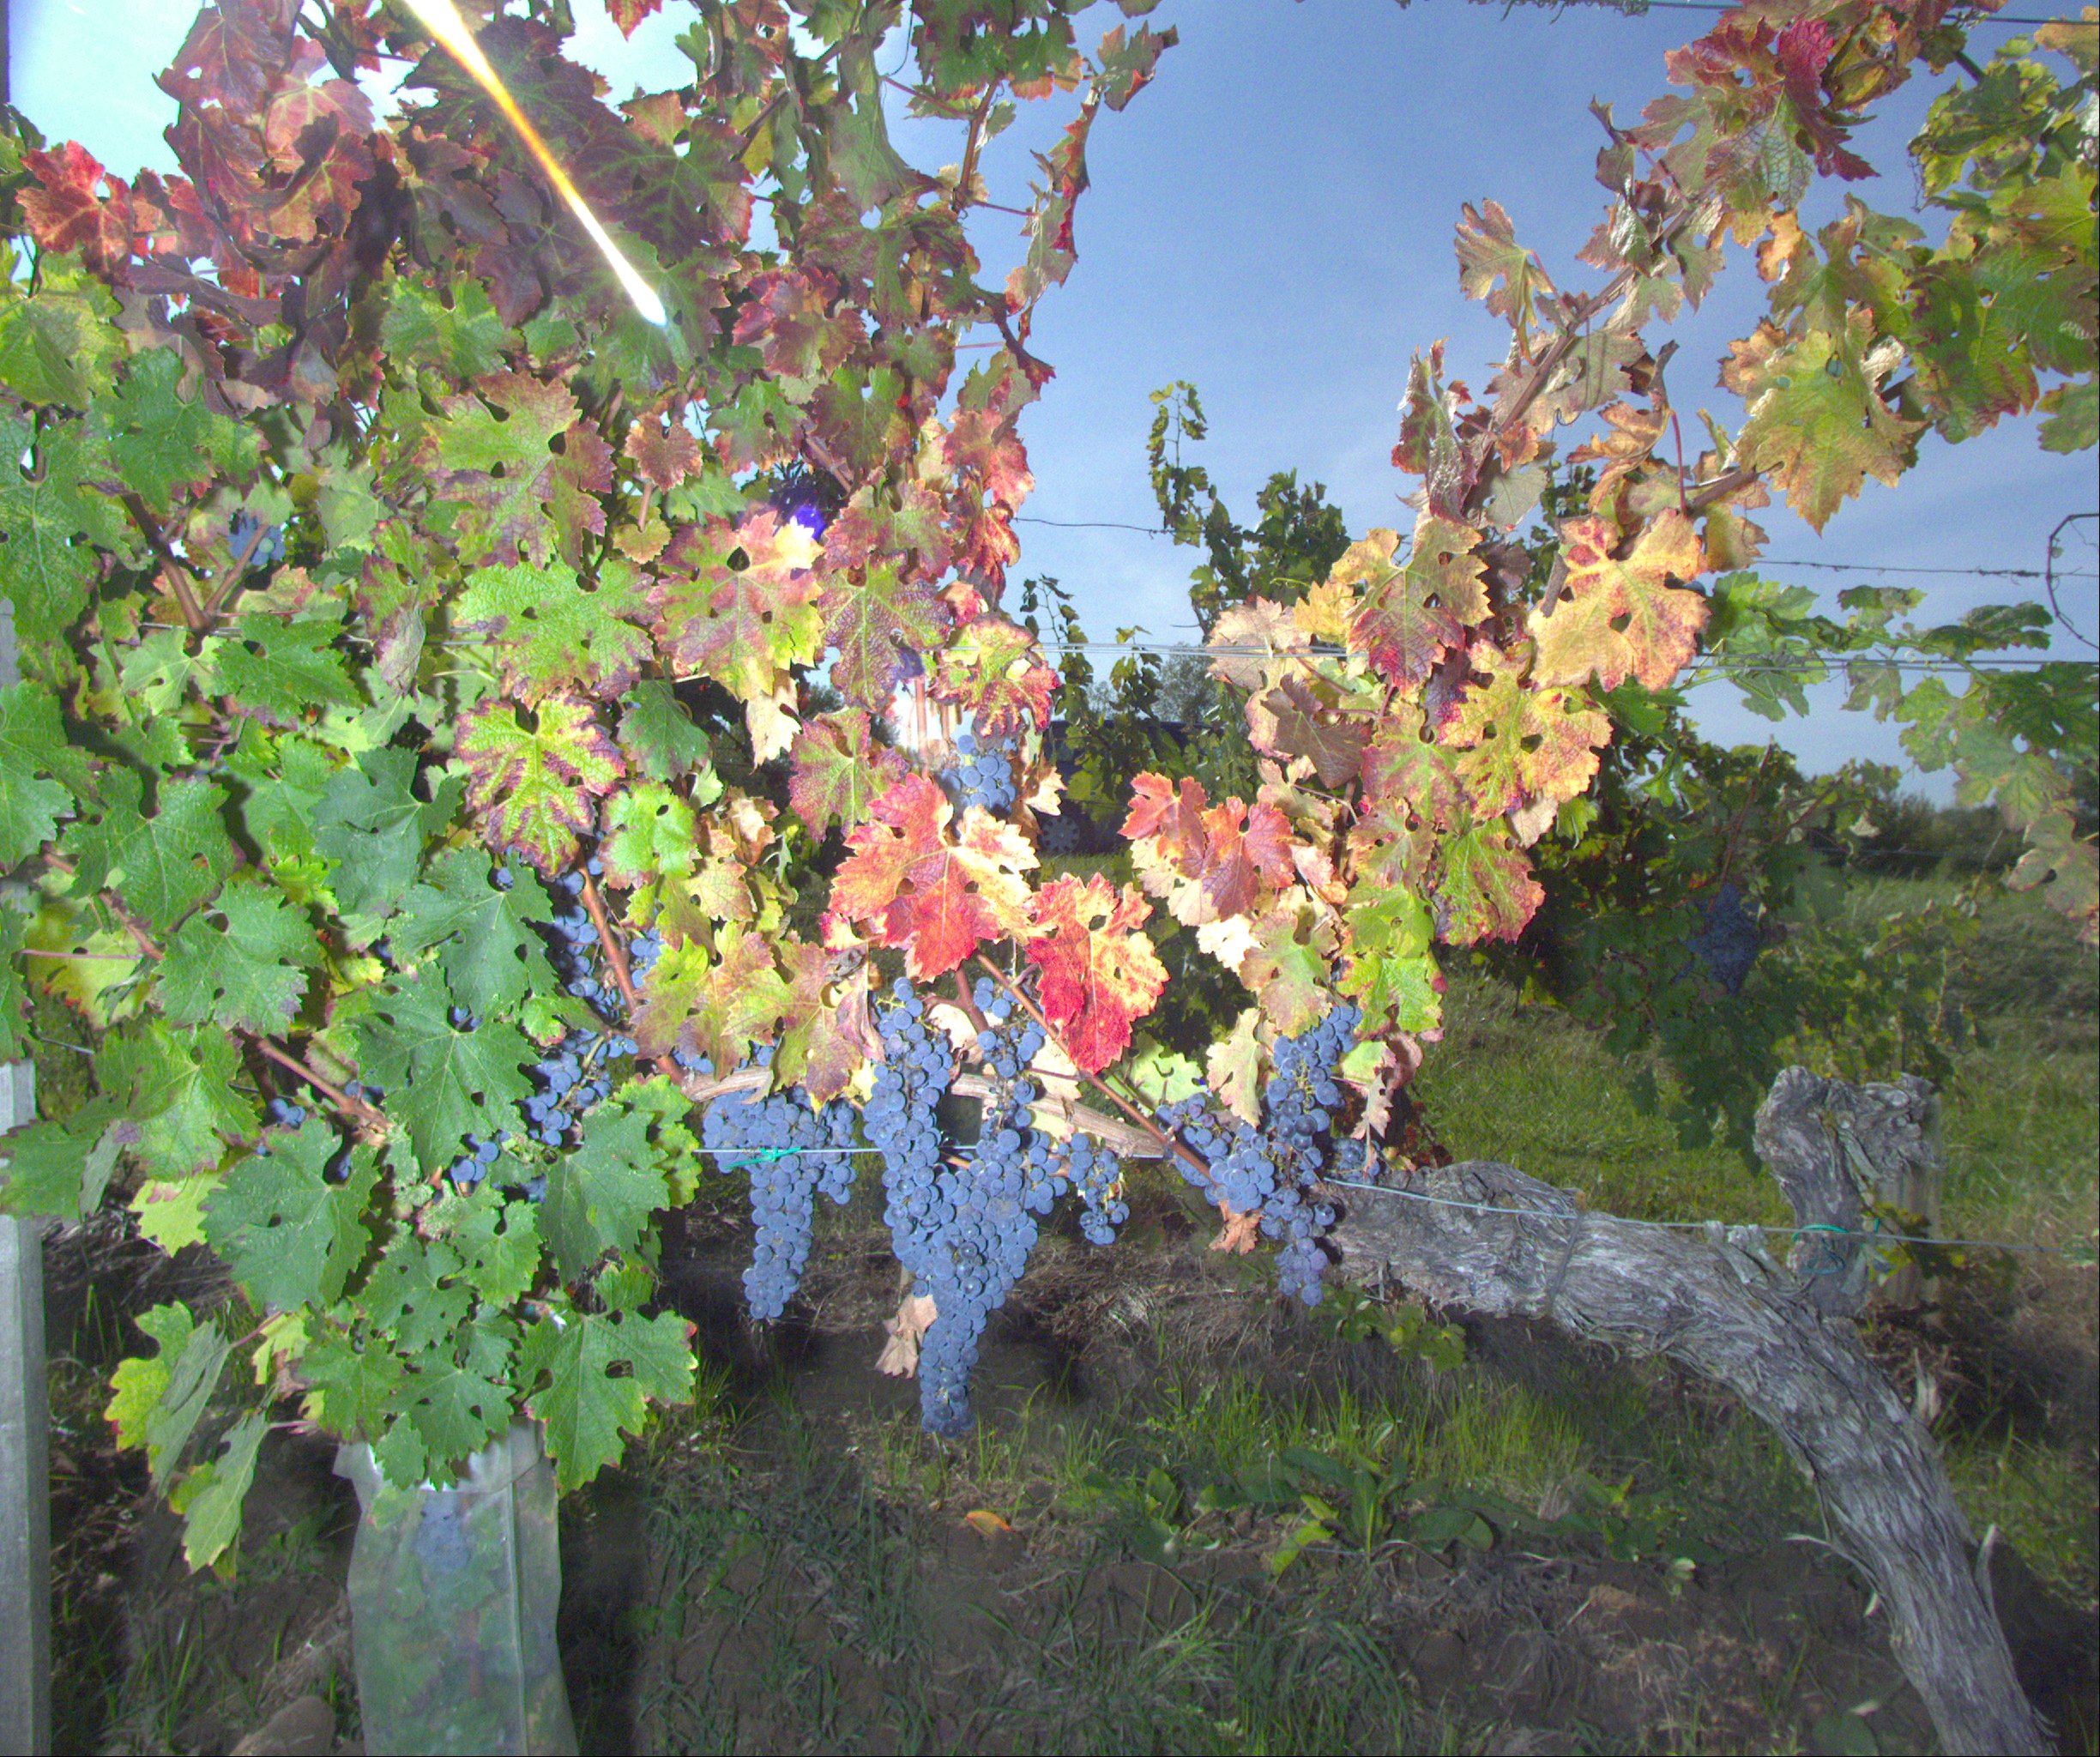
Grape variety: cabernet-sauvignon
Disease: confounding disease (conf+)